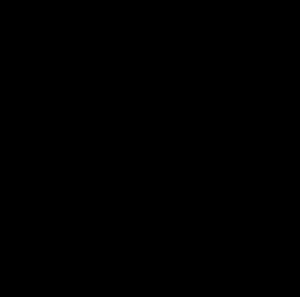
Les réseaux de Kahn sont un modèle de calcul distribué dans lequel un groupe de processus déterministes communiquent entre eux à travers des files non bornées. Le réseau ainsi constitué a un comportement déterministe indépendant des différents temps de calcul ou de la latence des échanges de message. Bien que le modèle ait été initialement développé pour modéliser les systèmes distribués, il s’est révélé adéquat pour modéliser des systèmes de traitement du signal. En conséquence, les réseaux de Kahn sont utilisés pour modéliser les systèmes embarqués et les systèmes distribués. Les réseaux sont nommés d’après Gilles Kahn qui les a décrits en 1974 dans un article intitulé The semantics of a simple language for parallel programming.